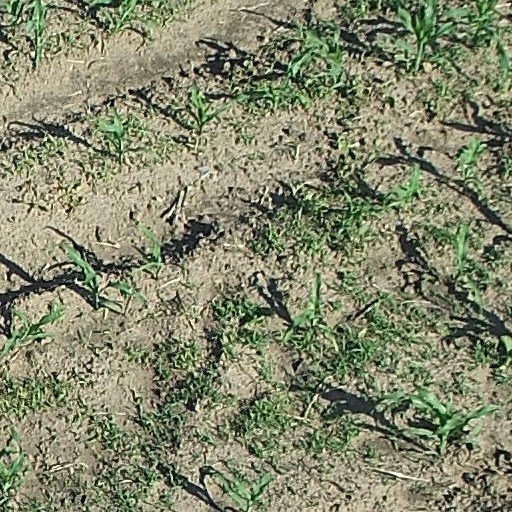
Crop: maize; corn